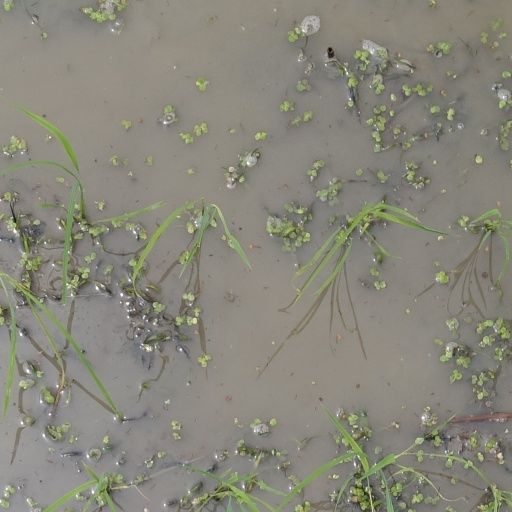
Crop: rice